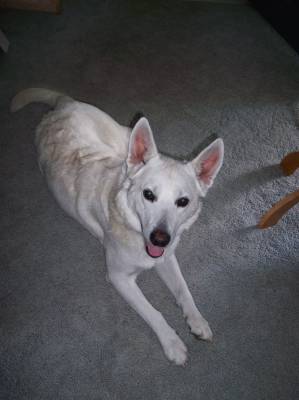
Label: dog